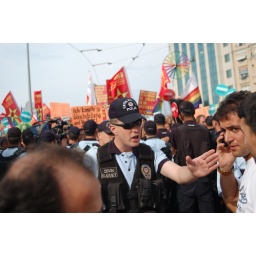
The guy in the phone try to find the authorization to walk the main street